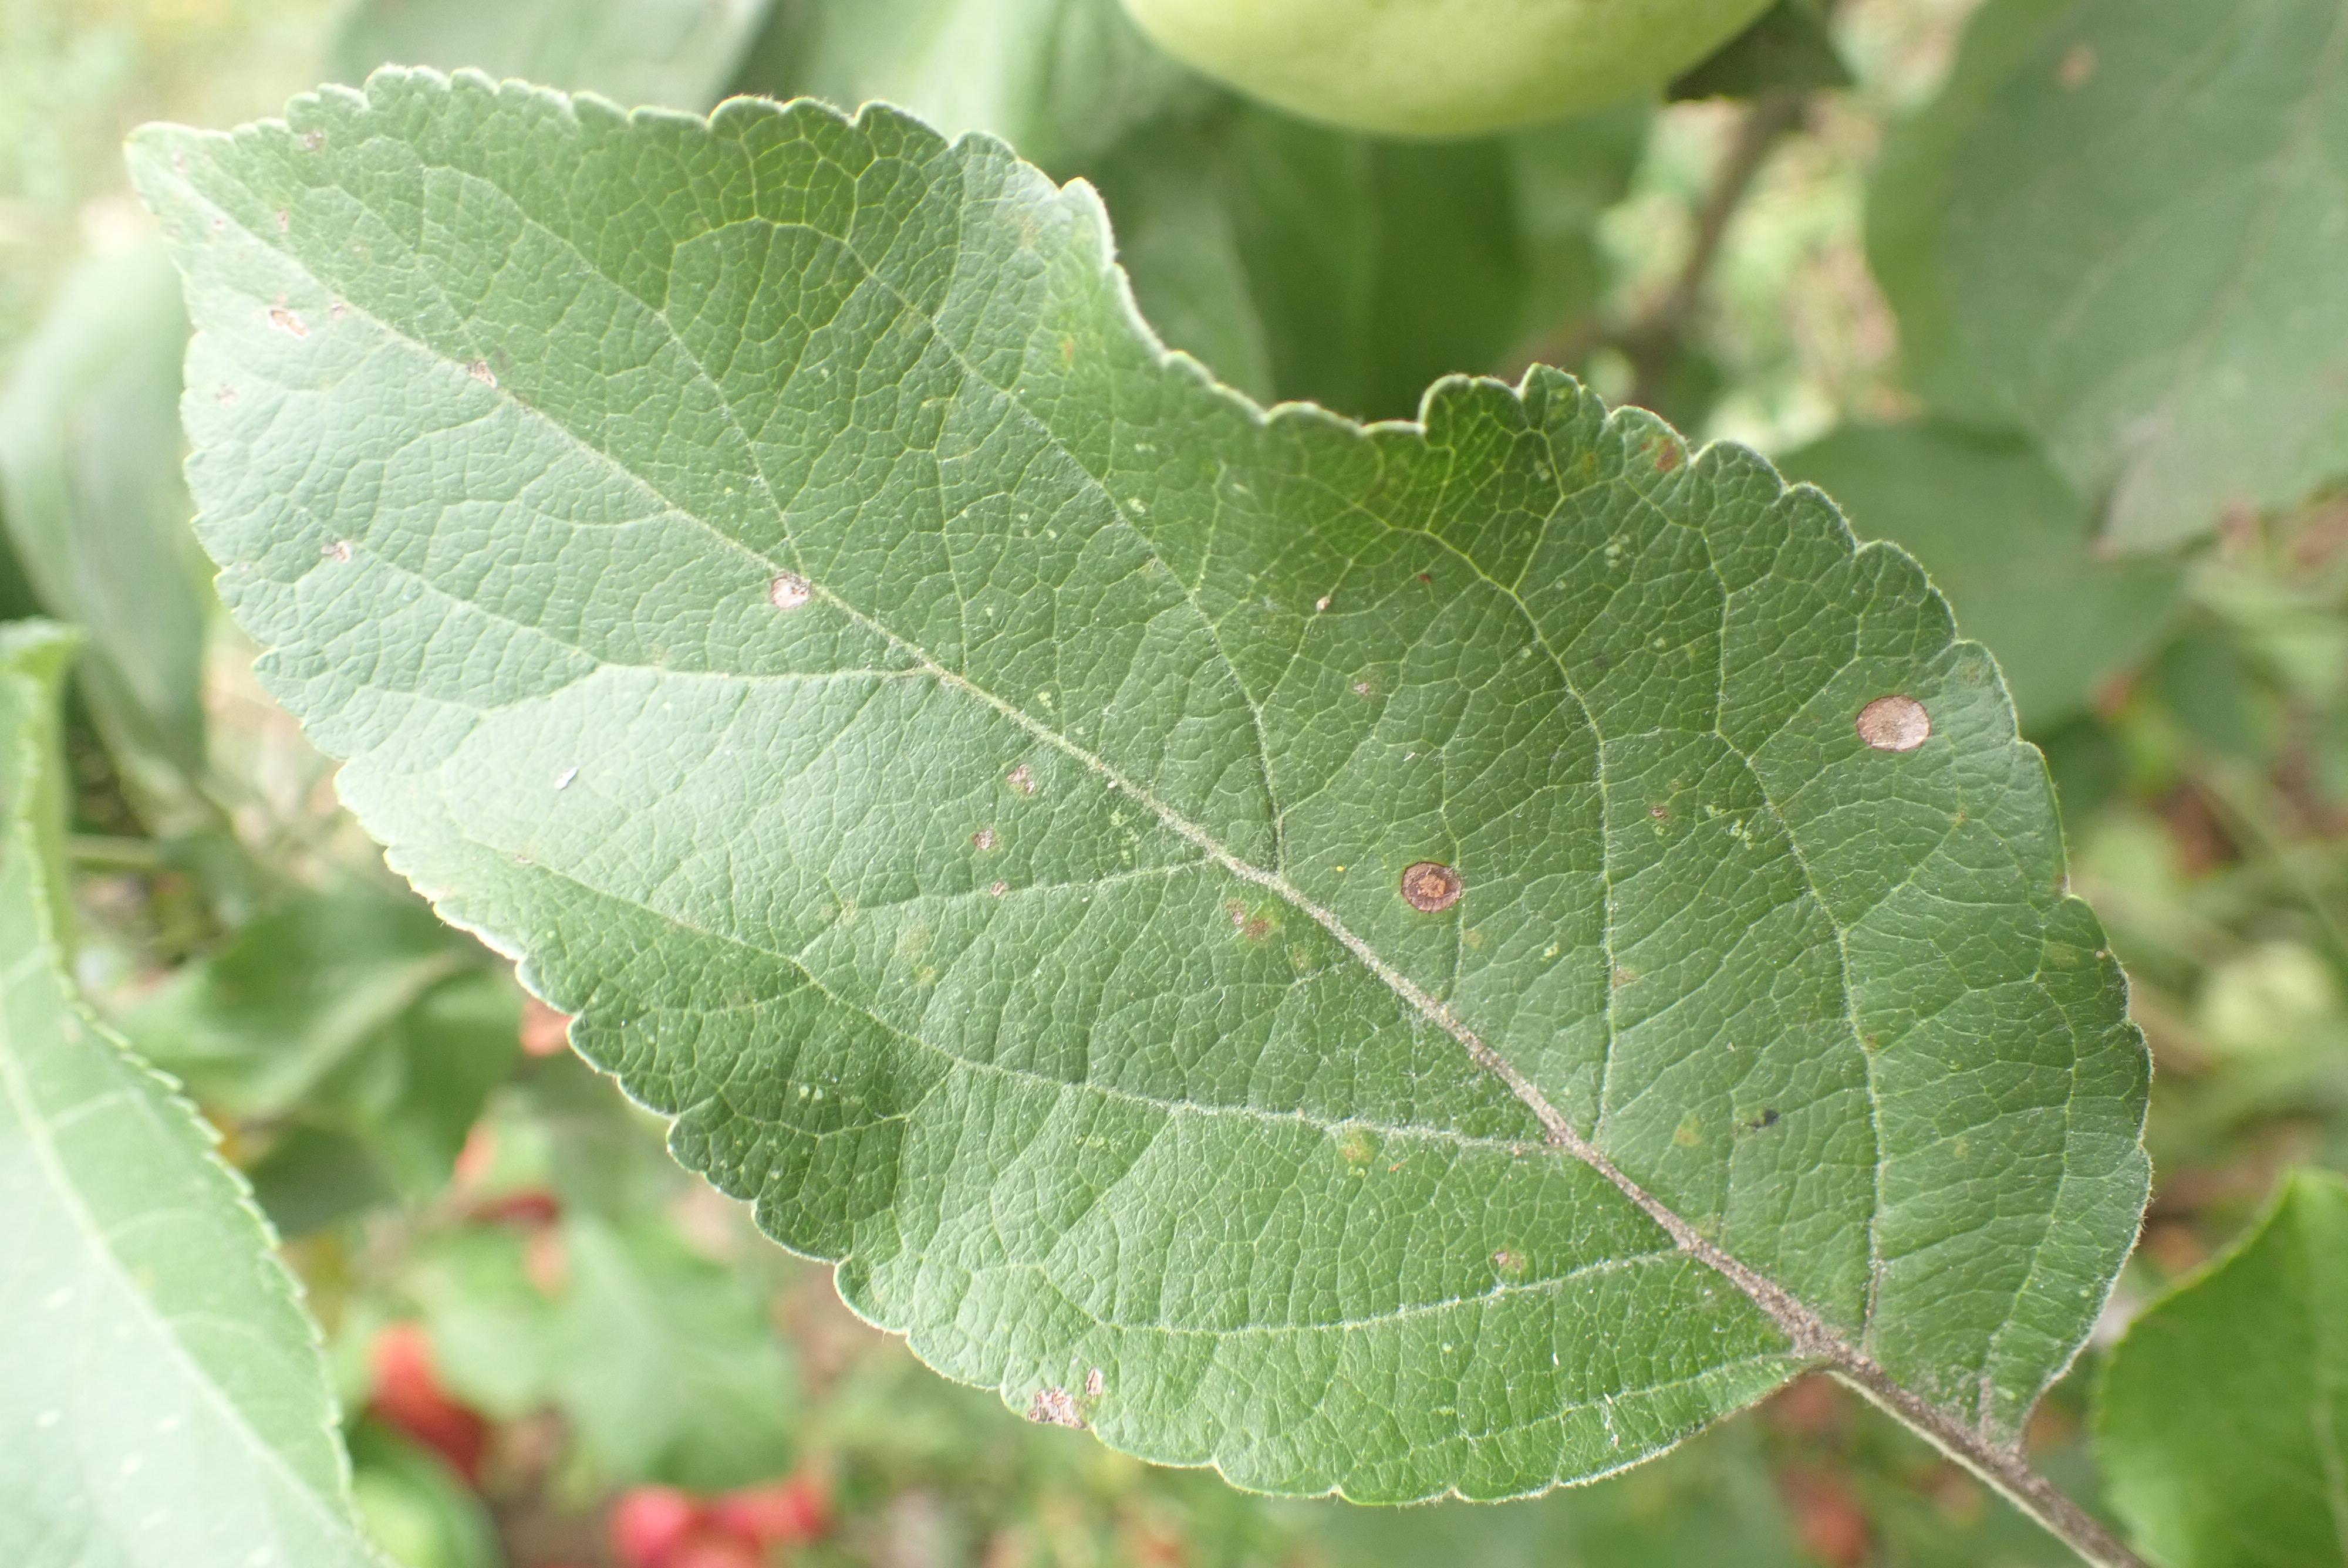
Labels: scab, frog_eye_leaf_spot, complex